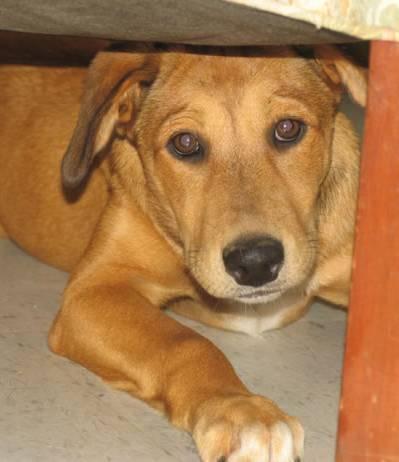
dog